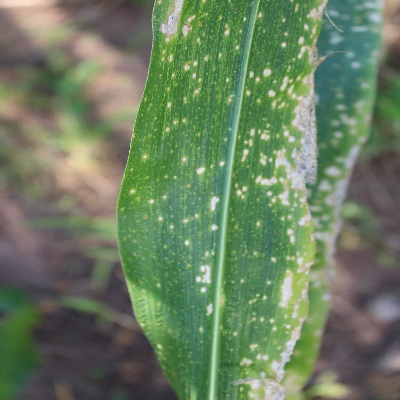
Crop: Maize
Condition: leaf spot